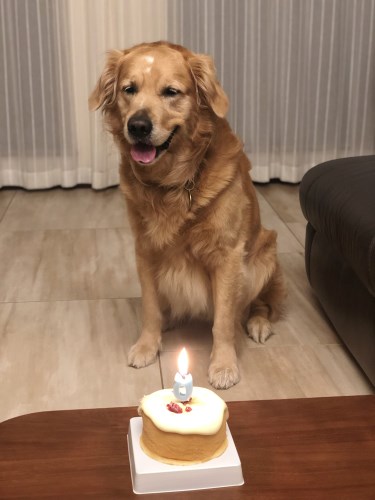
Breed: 5355-n000126-golden_retriever